John Eliot (missionary)

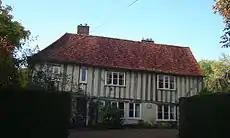
Cuckoos Farm, Little Baddow, Eliot's home around 1629

Eliot was born in Widford, Hertfordshire, England, and lived at Nazeing as a boy. He attended Jesus College, Cambridge. After college, he became assistant to Thomas Hooker at a private school in Little Baddow, Essex. After Hooker was forced to flee to the Netherlands, Eliot emigrated to Boston, Massachusetts, arranging passage as chaplain on the ship "Lyon" and arriving on 3 November 1631. Eliot became minister and "teaching elder" at the First Church in Roxbury.